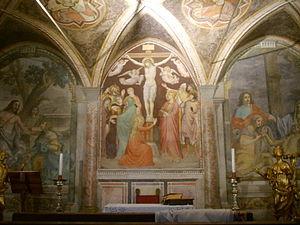
Cosimo Ulivelli, est un peintre italien baroque, qui fut actif au XVIIᵉ siècle.